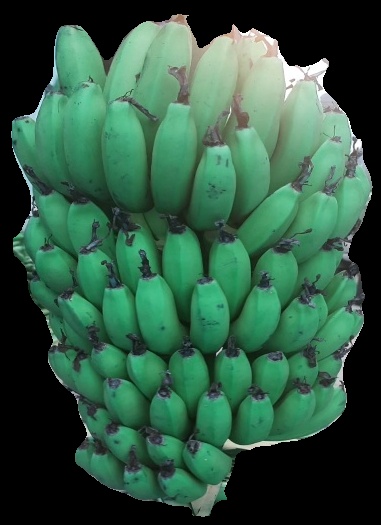
Variety: pachbale
Grade: grade2